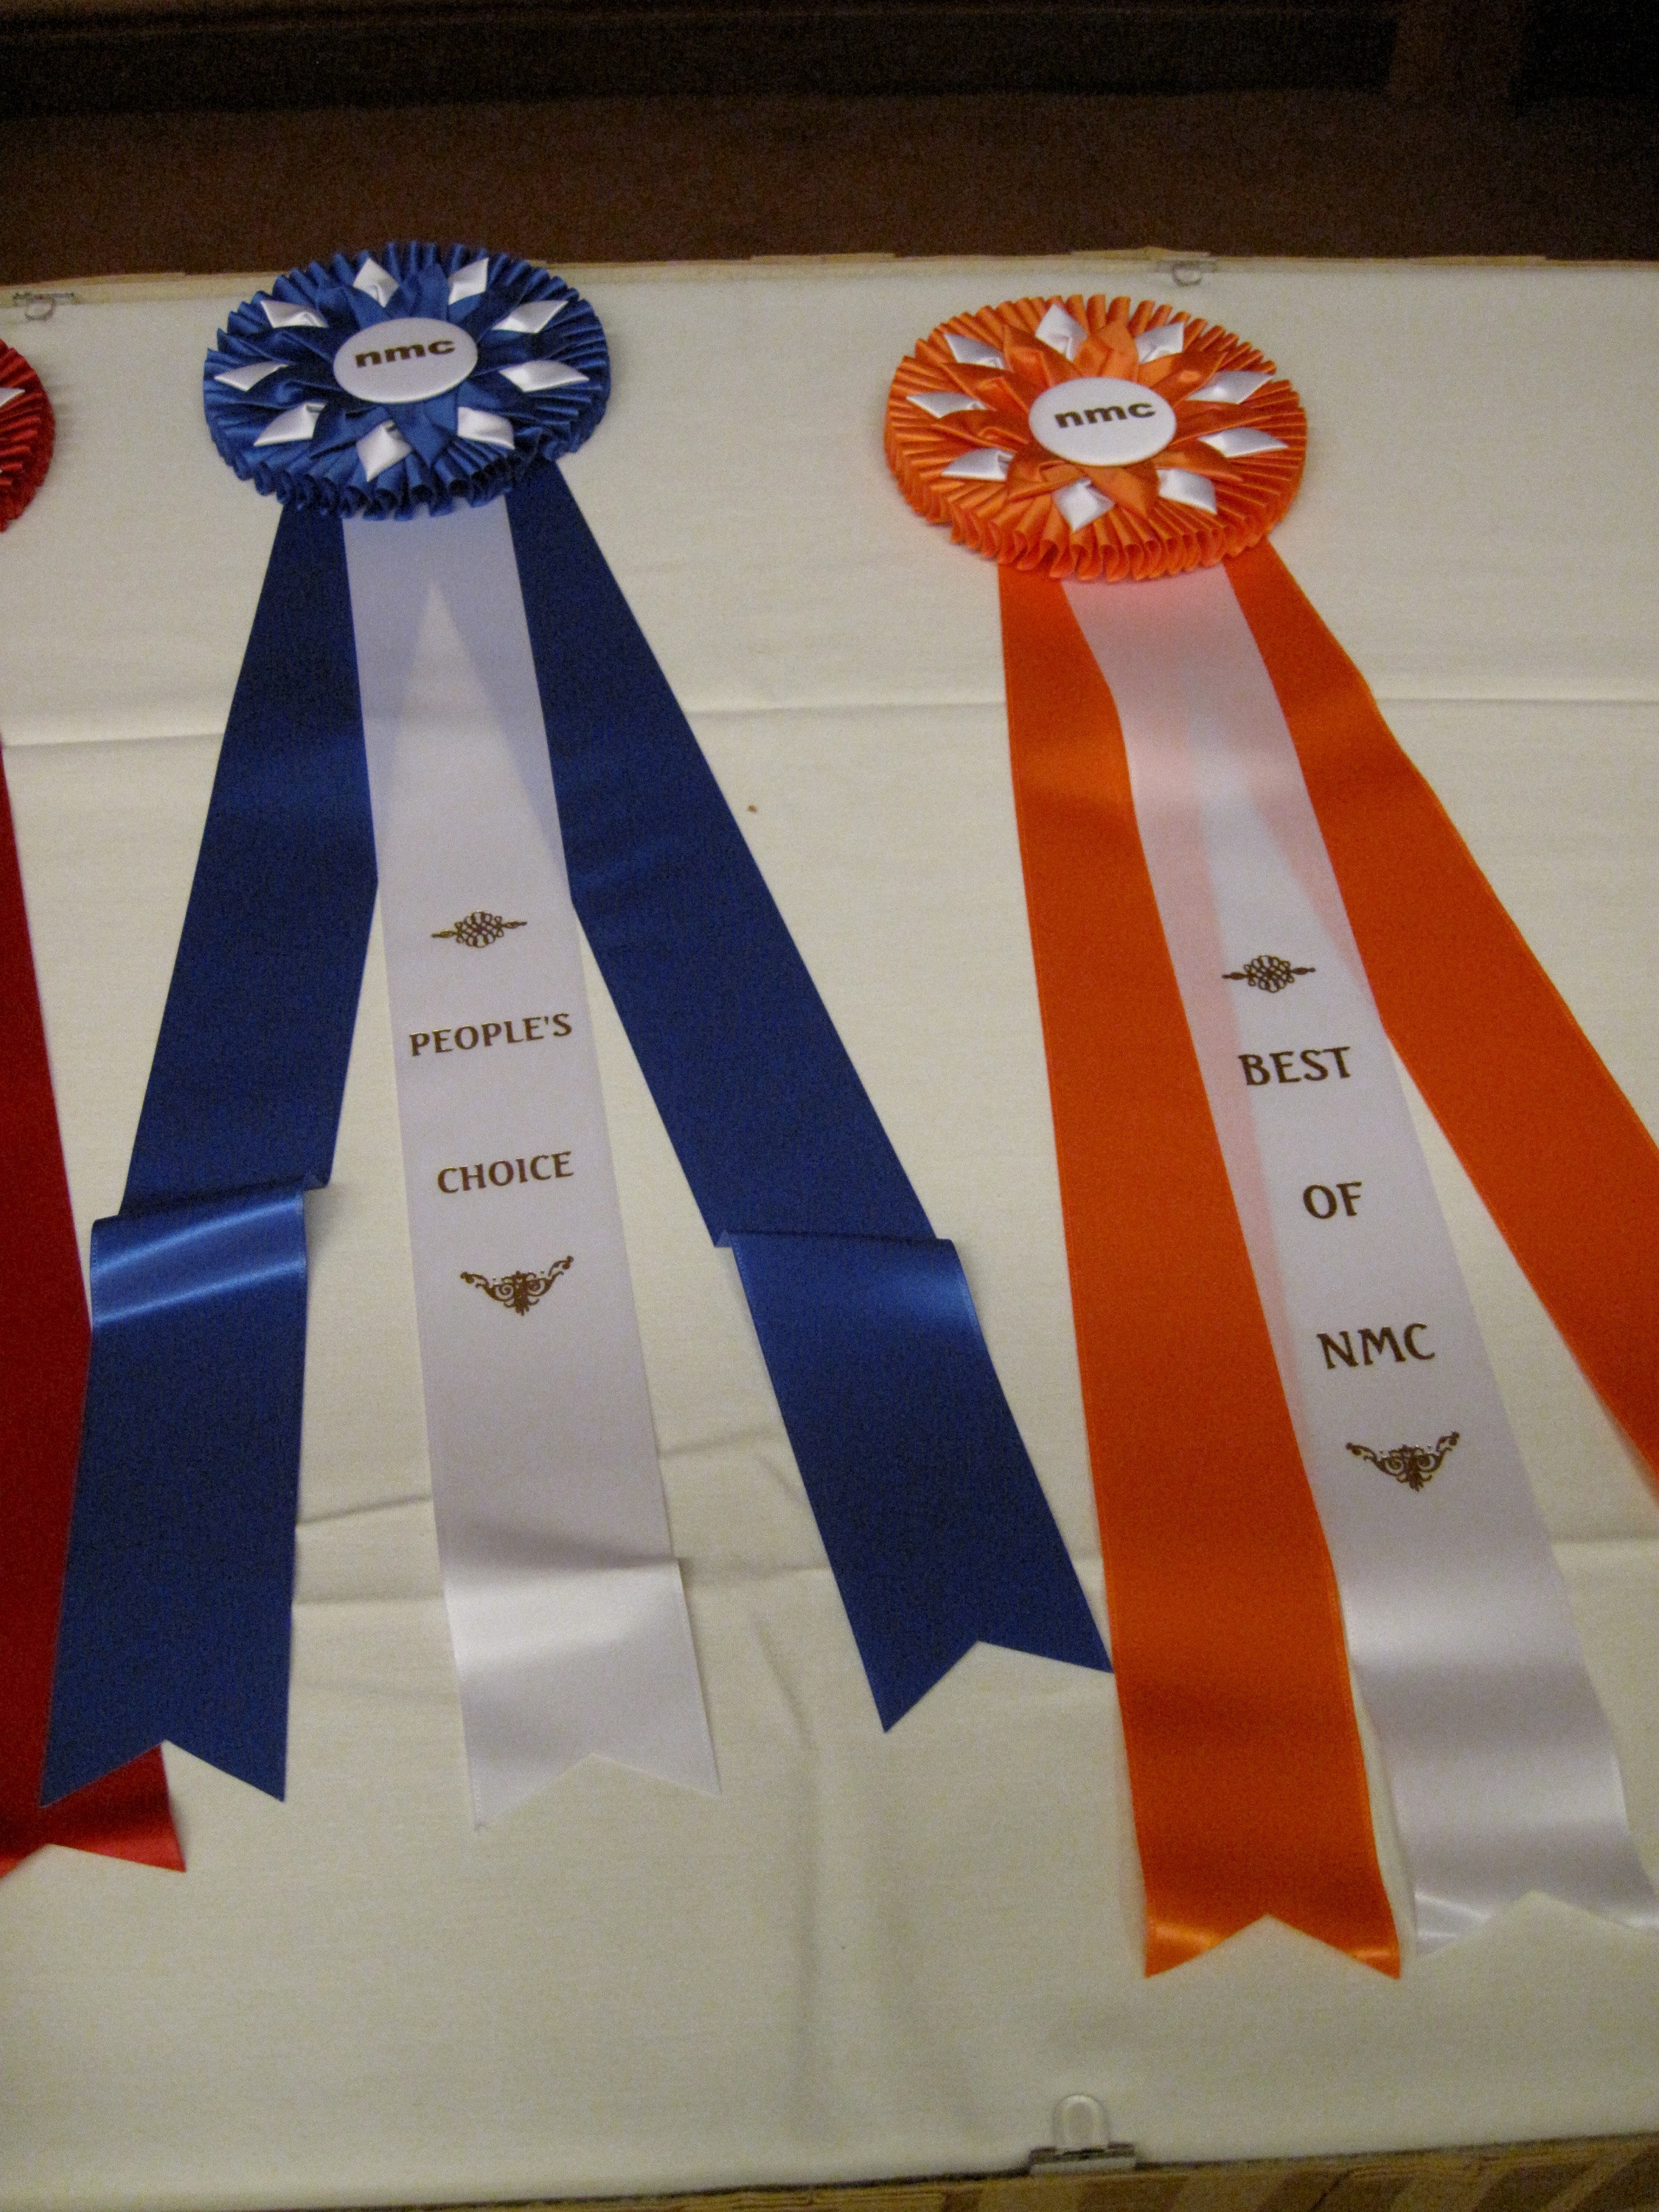
food, dessert, art, shape, monterey, nmc2009